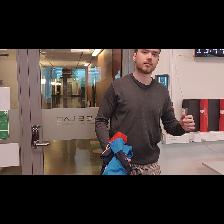
Label: Human